Harry Lionel Churchill

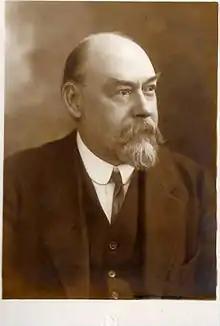
Harry Lionel Churchill CMG FRGS

He was born on 12 September 1860 in Jassy, Romania, the son of Henry Adrian Churchill (1828–1886), an archaeological explorer and British diplomat. Three of his four brothers, Sidney John Alexander (1860–1924), William Algernon (1865–1947), and George Percy (1876–1973) were also diplomats.